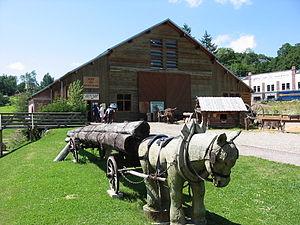
Labaroche est une commune française située dans le département du Haut-Rhin, en région Grand Est.